History of Johannesburg

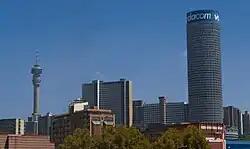
Hillbrow Tower left and Ponte City right

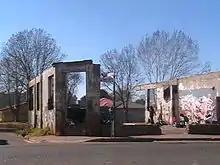
Bulldozed house in Pageview

Johannesburg City Hall was constructed in 1914 by the Hawkey and McKinley construction company. The plan for the building was drawn in 1910 and construction was started in 1913 and finished in 1914. The style is described as Edwardian Baroque with a portico of Ionic columns and tower with a half dome entrance described as neo-Renaissance. Florence Phillips, an art collector and the wife of mining magnate Lionel Phillips, established the first collection for the Johannesburg Art Gallery using funds donated by her husband. The architect, Sir Edwin Lutyens, came to South Africa in 1910 to examine the site and begin the designs, after Lady Florence Phillips had secured funding from the city for a purpose-built museum. The gallery was possibly Luytens's first public building in the Beaux Arts style. It was built with a south-facing entrance, but was not completed according to the architect's designs. It was opened to the public, without ceremony, in 1915, just after the start of the First World War.